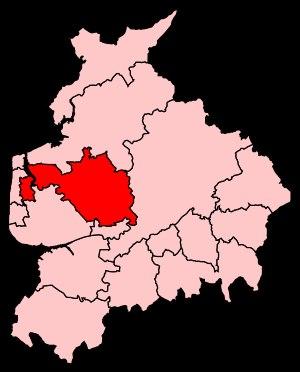
Wyre and Preston North est une circonscription représentée à la Chambre des communes du Parlement britannique et située dans le Lancashire.